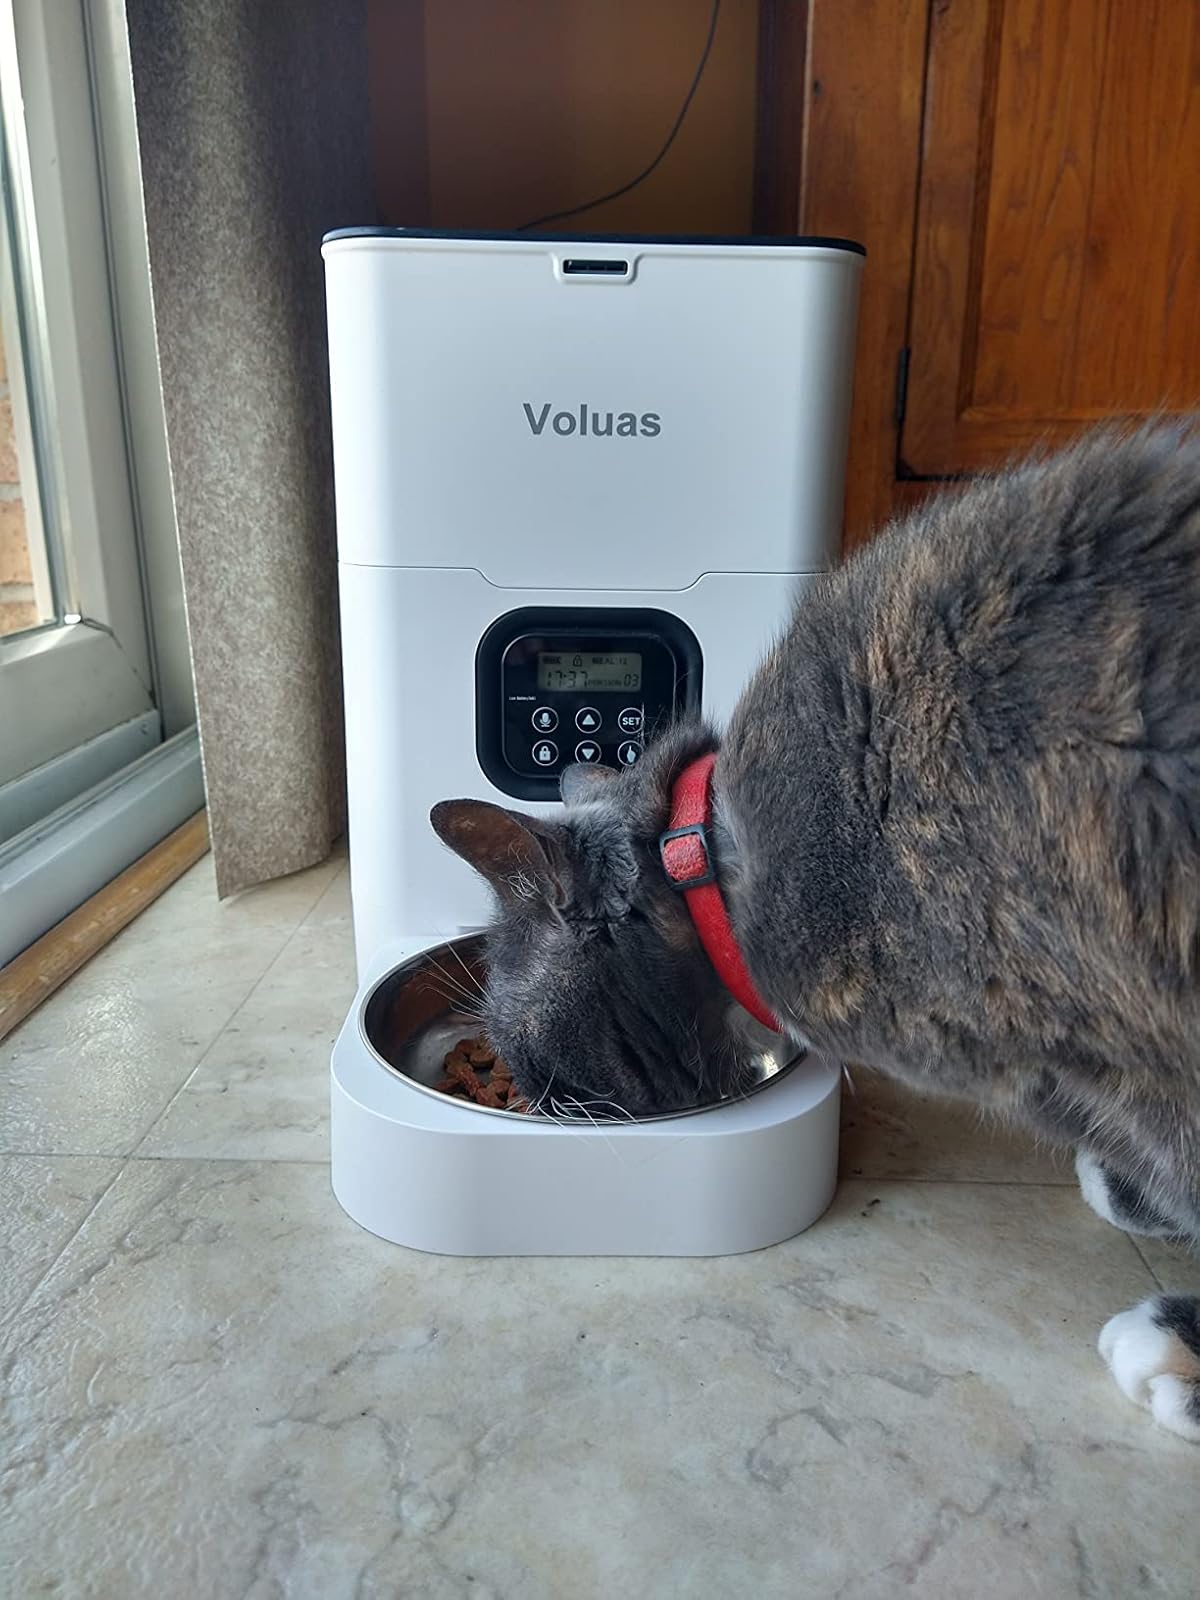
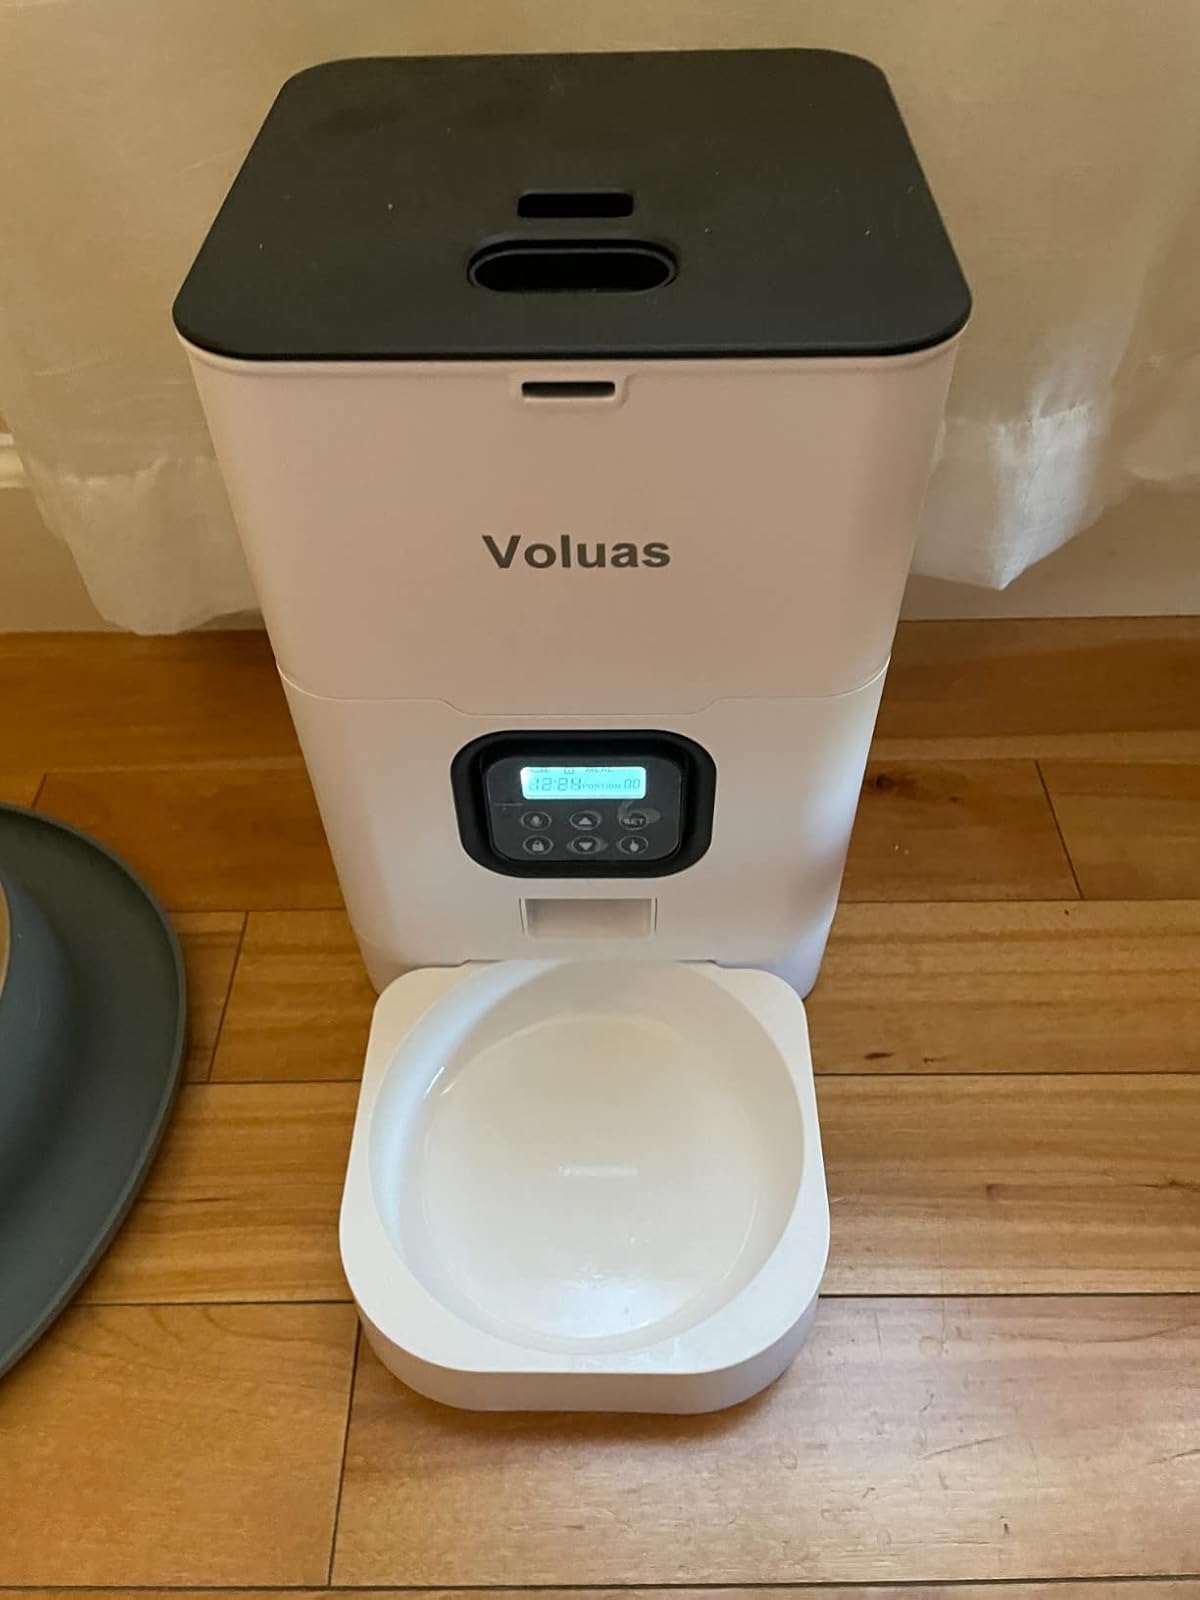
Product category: items_feeder
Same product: yes